Eduard Feuer

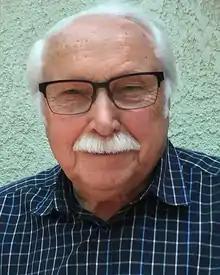
Feuer in 2018

Eduard Feuer (born 1936) is a German-American mechanical engineer and Imagineer. His most notable works as project engineer are the "American Adventure" and "World of Motion" pavilions for Walt Disney's EPCOT Center (now known as Epcot), the Disneyland Mark V and Walt Disney World Mark IV monorails, as well as the Great Bronze Doors of the Cathedral of Our Lady of the Angels in Los Angeles, California.